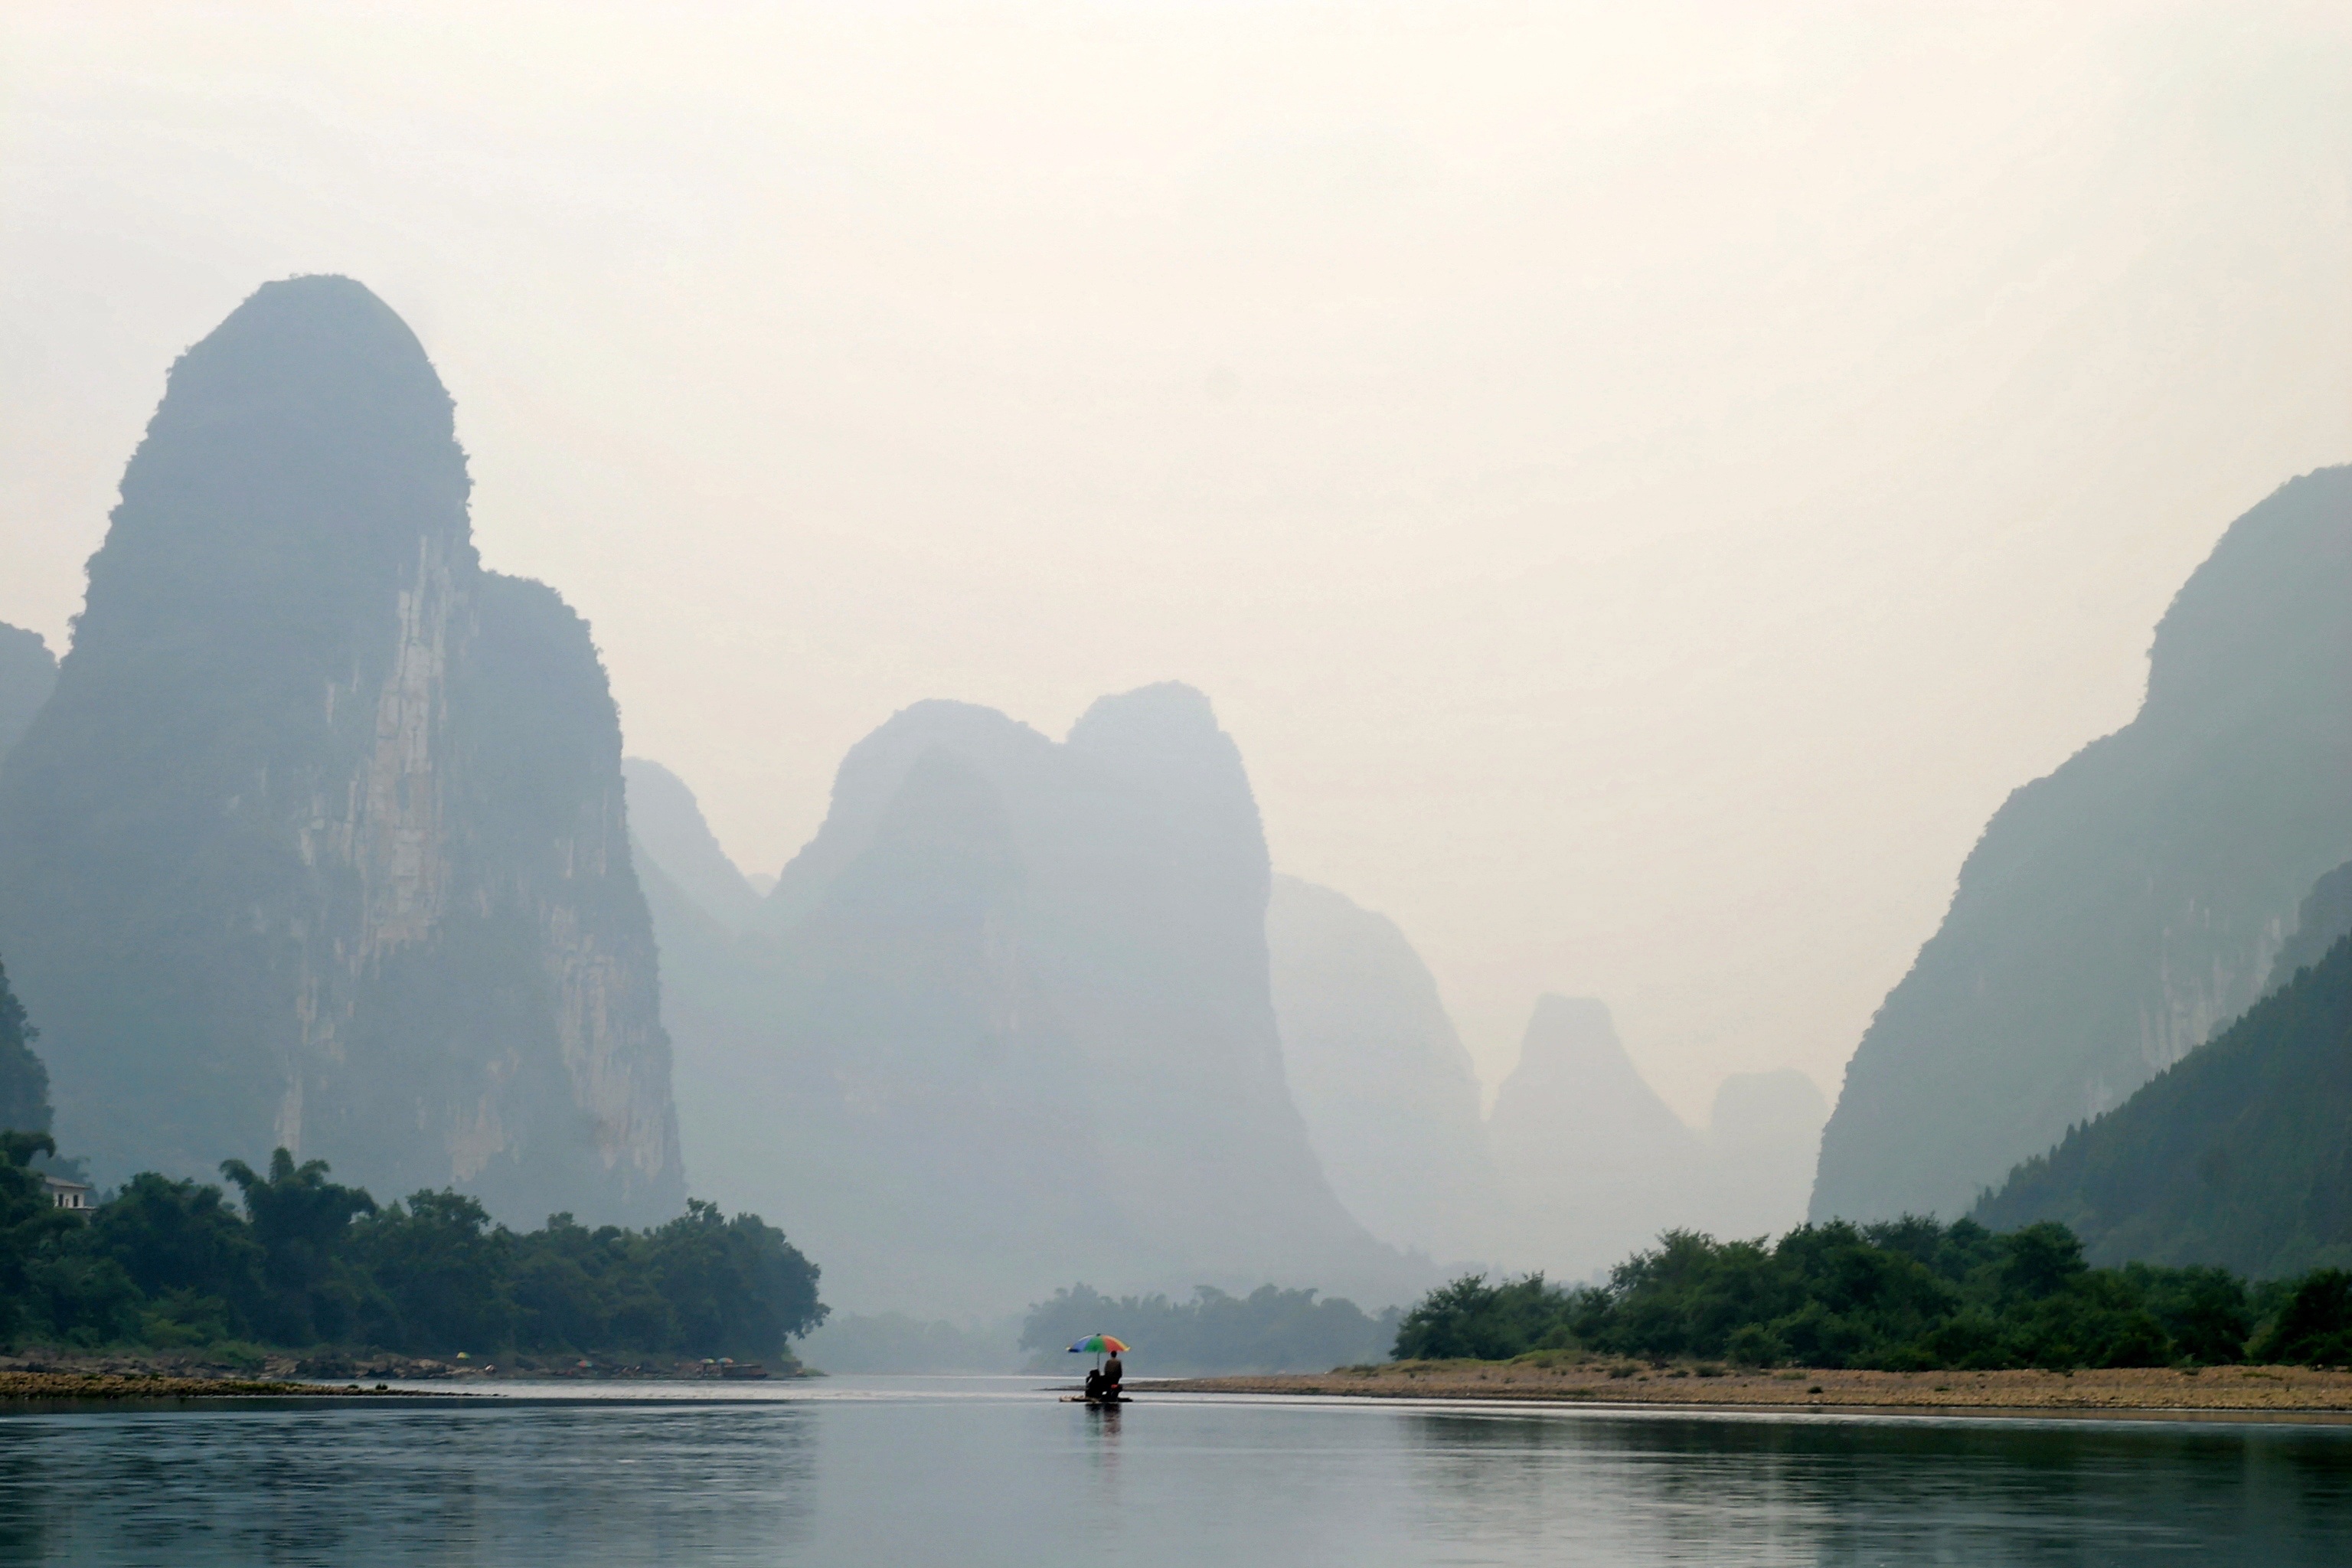
landscape, sea, water, mountain, mist, morning, lake, river, reflection, bay, asia, fjord, body of water, mountains, china, landform, mountain and water, gulin, geographical feature, atmospheric phenomenon